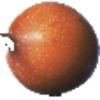
Label: Granadilla 1